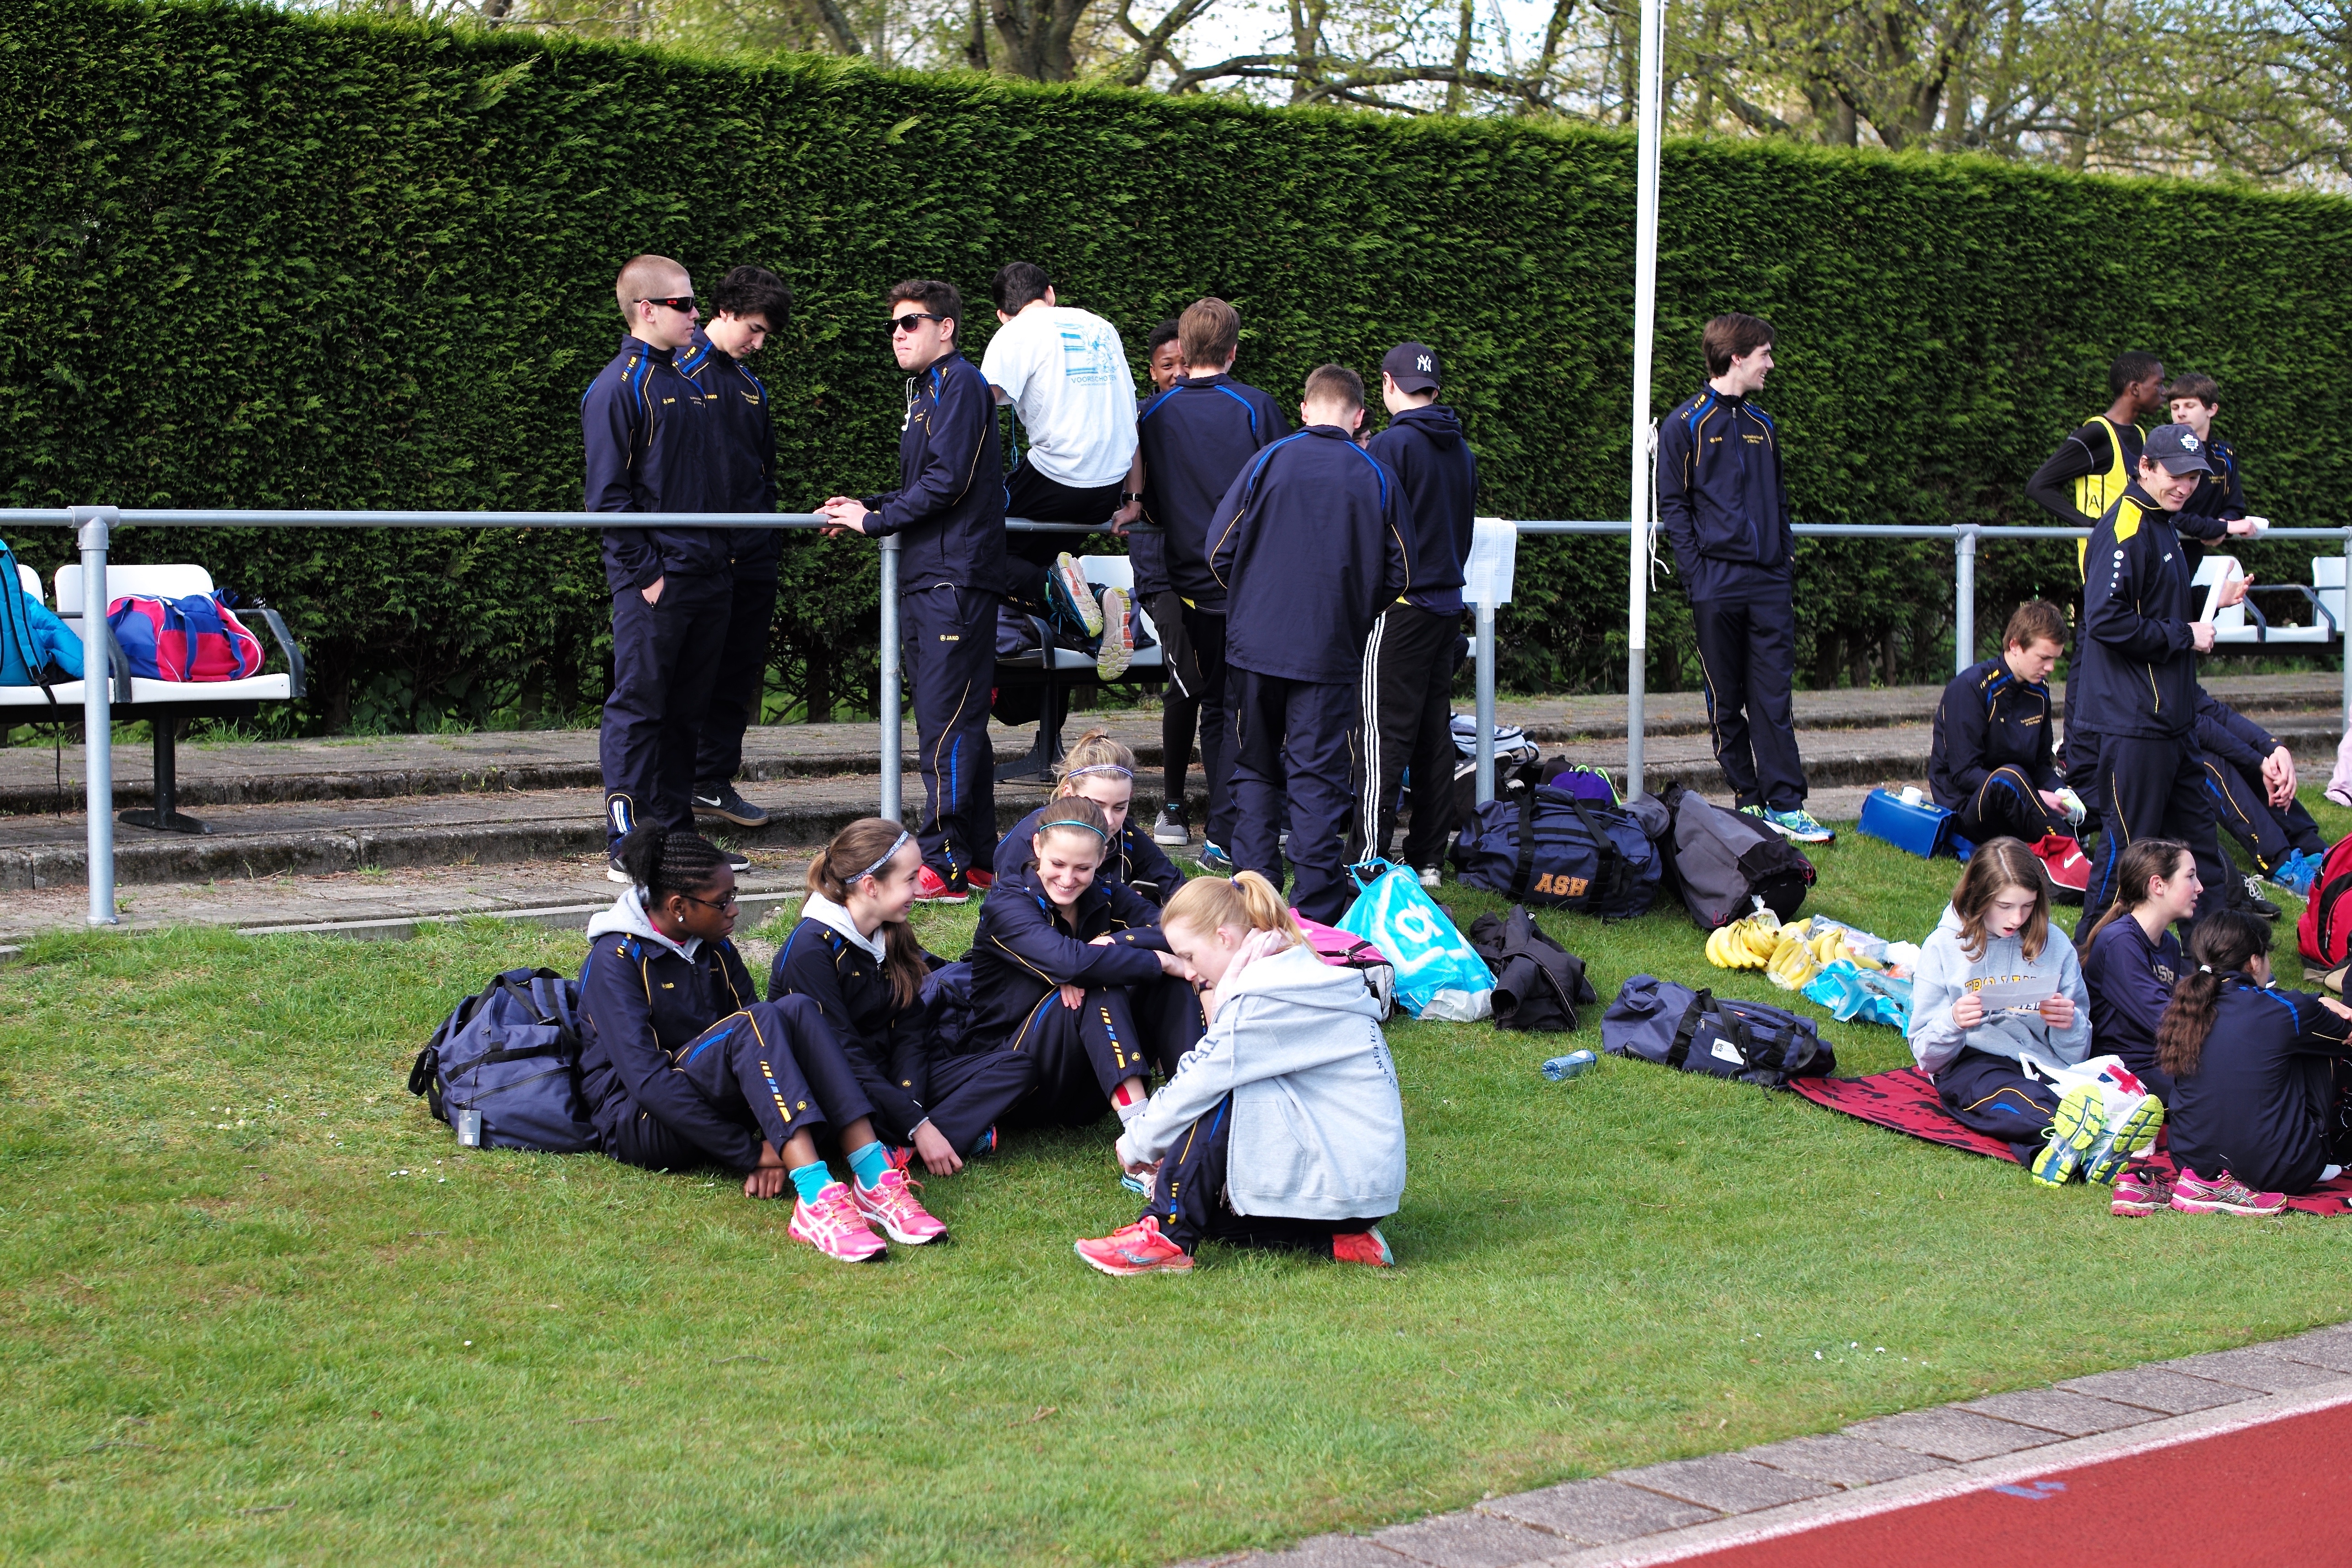
track, run, runner, ash, player, race, competition, holland, hague, netherlands, international, girls, m, american, team, boys, 50, school, runners, junior, leica, 240, summilux, varsity, meet, tournament, endurance sports, competition event